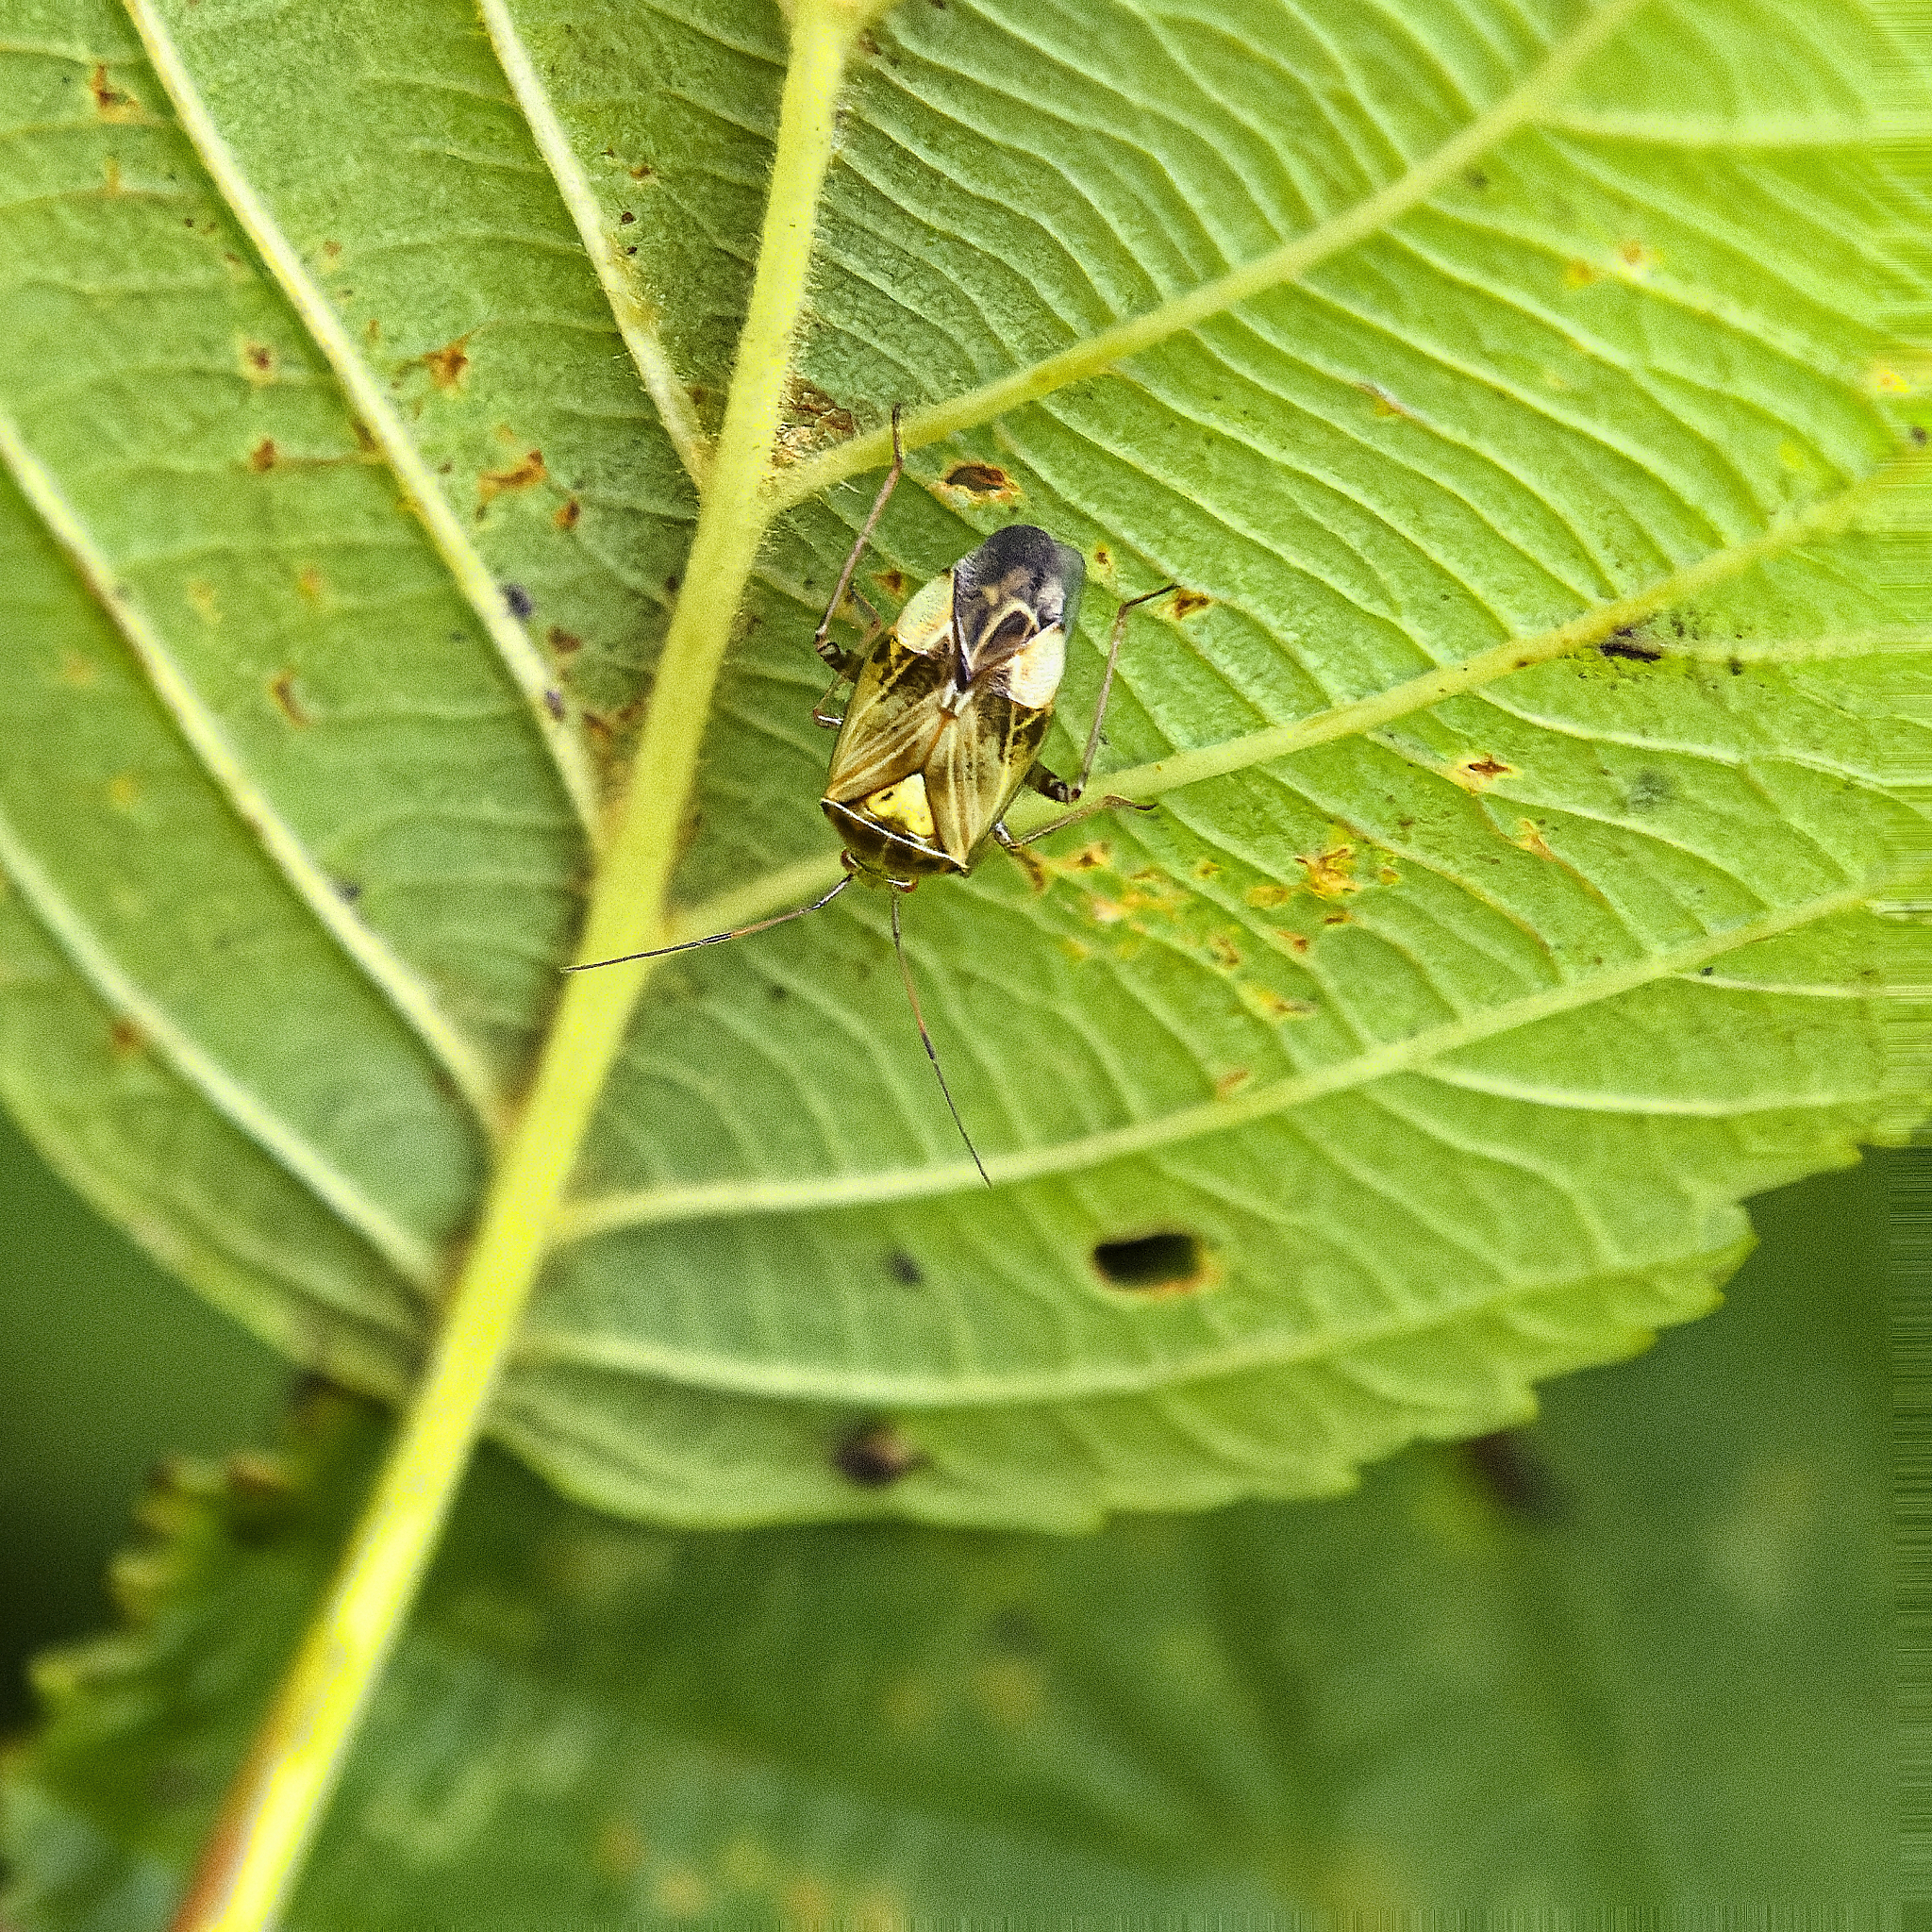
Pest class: lygus_bug